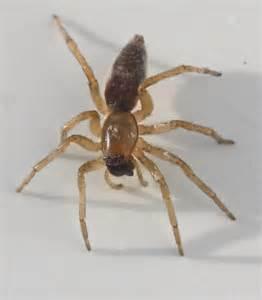
spider